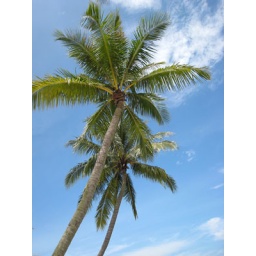
coconut trees against the blue sky